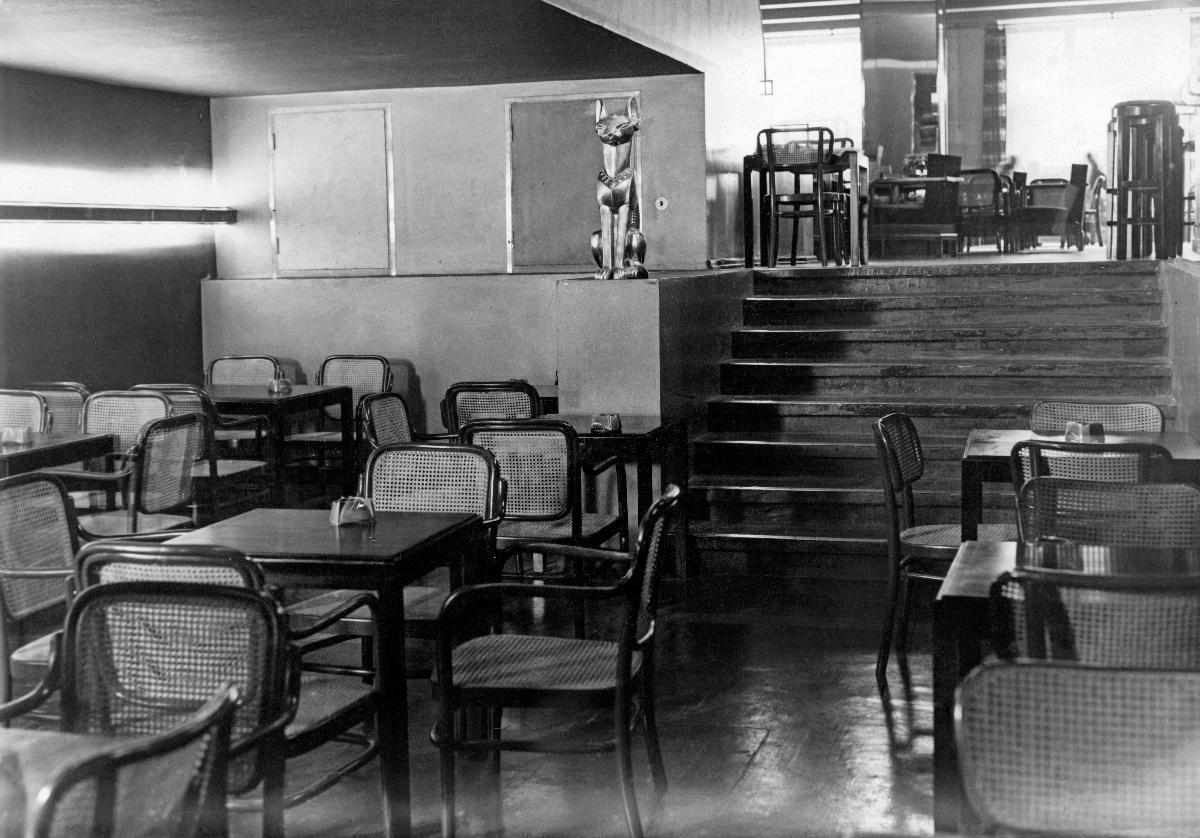
Bar Chat Doré
Bar Chat Doré
sisällön kuvaus: Ravintola ja kahvila Bar Chat Doré Helsingissä 1929. content description: Restaurant and café Bar Chat Doré in Helsinki 1929.
Vuosi: 1929
Paikka: Suomi; Suomi, Uusimaa, Helsinki
Aiheet: baarit; interiöörit; arkkitehtuuri; sisustus; huonekalut; ravintolat; kahvilat; bars (eating and drinking establishments); interiors; architecture; interior decoration; furniture; restaurants; cafés; economy; bars; café; decoration; barer; interiörer; arkitektur; inredning (verksamhet); möbler; restauranger; kaféer